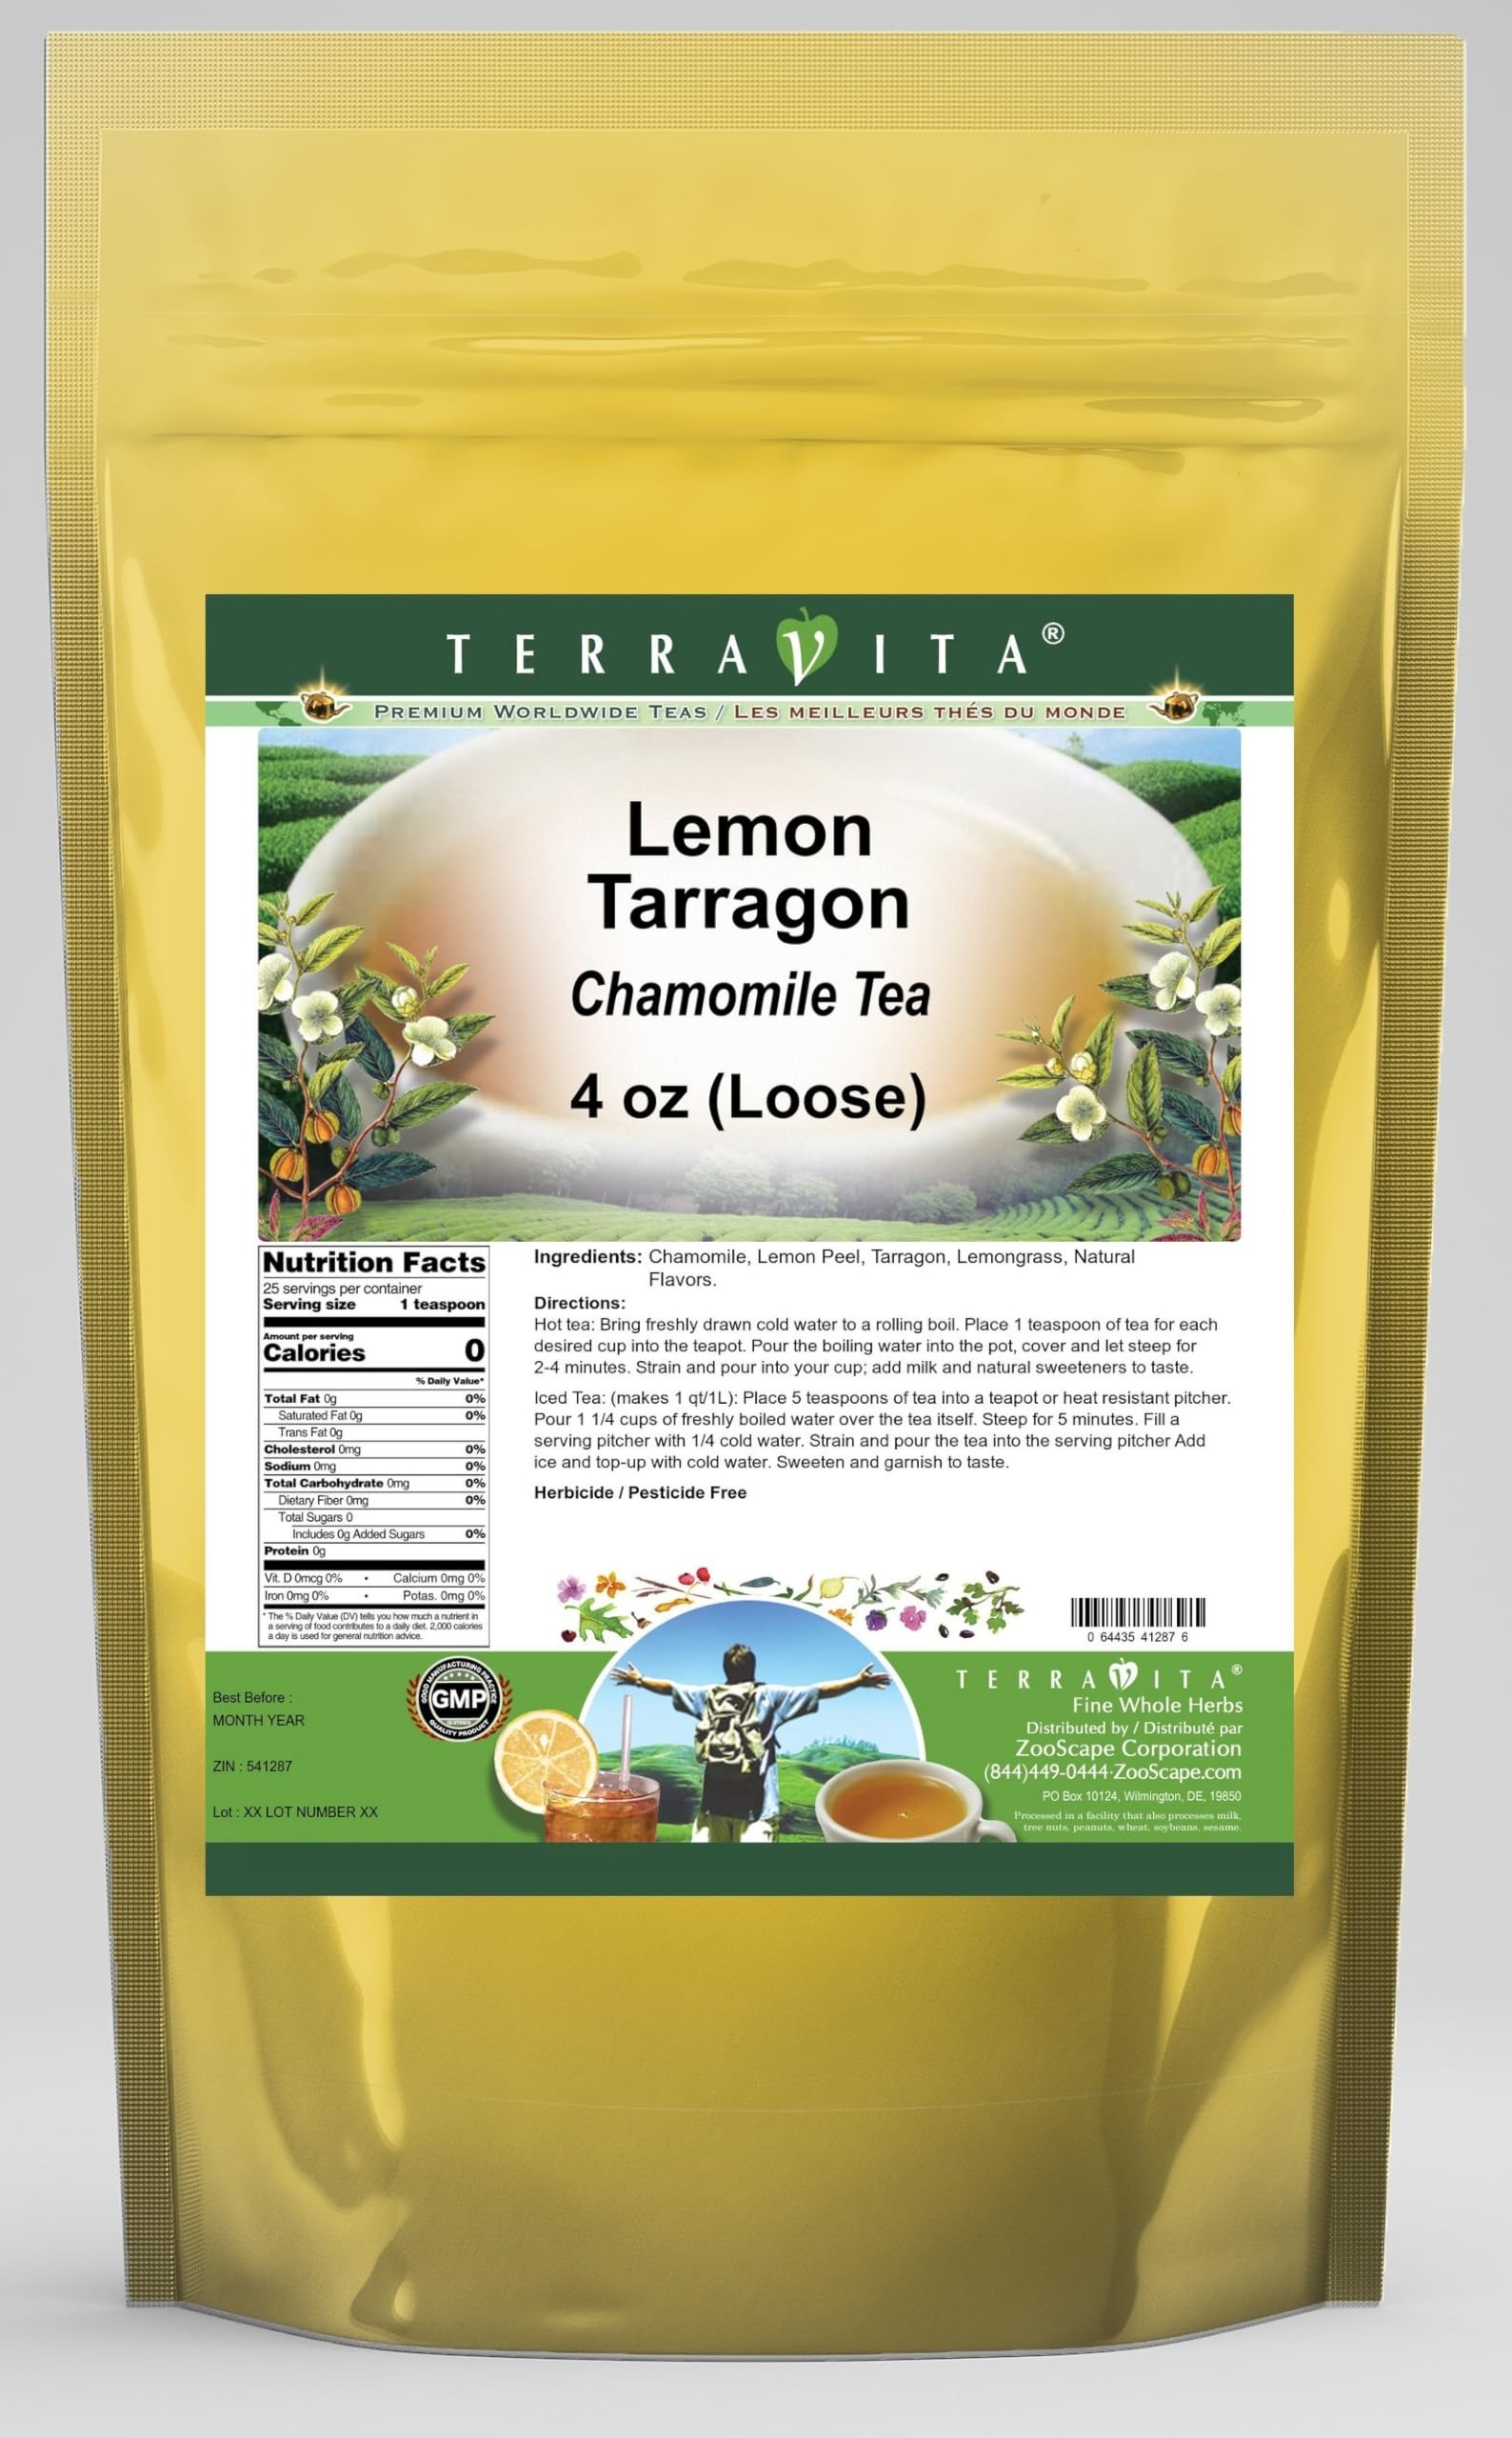
Item Name: Lemon Tarragon Chamomile Tea (Loose) (4 oz, ZIN: 541287) - 3 Pack
Bullet Point 1: Our Lemon Tarragon Chamomile Tea is a delicious flavored Chamomile tea with Lemon Peel, Tarragon and Lemongrass that you will enjoy relaxing with anytime! The natural Lemon Tarragon taste is delicious! - Ingredients: Chamomile tea, Lemon Peel, Tarragon, Lemongrass and Natural Lemon Tarragon Flavor.
Bullet Point 2: No fillers.
Bullet Point 3: Manufacturer: TerraVita
Bullet Point 4: Size: 4 oz
Bullet Point 5: Loose Leaf Chamomile Tea - Packed in a convenient upright pouch!
Product Description: Our Lemon Tarragon Chamomile Tea is a delicious flavored Chamomile tea with Lemon Peel, Tarragon and Lemongrass that you will enjoy relaxing with anytime! The natural Lemon Tarragon taste is delicious! - Ingredients: Chamomile tea, Lemon Peel, Tarragon, Lemongrass and Natural Lemon Tarragon Flavor. - Hot tea brewing method: Bring freshly drawn cold water to a rolling boil. Place 1 teaspoon of tea for each desired cup into the teapot. Pour the boiling water into the pot, cover and let steep for 2-4 minutes. Strain and pour into your cup; add milk and natural sweeteners to taste. - Iced tea brewing method: (to make 1 liter/quart): Place 5 teaspoons of tea into a teapot or heat resistant pitcher. Pour 1 1/4 cups of freshly boiled water over the tea itself. Steep for 5 minutes. Fill a serving pitcher with 1/4 cold water. Strain and pour the tea into the serving pitcher Add ice and top-up with cold water. Sweeten and garnish to taste. - TerraVita is an exclusive line of premium-quality, natural source products that use only the finest, purest and most potent ingredients found around the world. TerraVita is hallmarked by the highest possible standards of purity, potency, stability and freshness. All of our products are prepared with the highest elements of quality control, from raw materials through the entire manufacturing process, up to and including the moment that the bottles or bags are sealed for freshness and shipped out to you. Our highest possible standards are certified by independent laboratories and backed by our personal guarantee. - TerraVita exists to meet and ensure your family's health and wellness without the harmful effects of chemicals and health products. We strive to make all of our products affordable and reliable and are constantly searching the market
Value: 12.0
Unit: Ounce

Price: 50.58